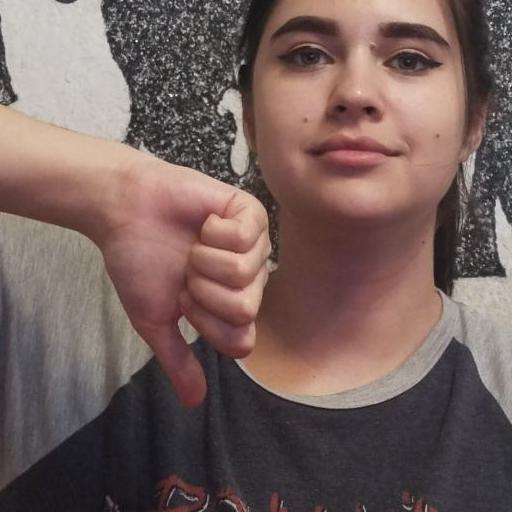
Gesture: dislike